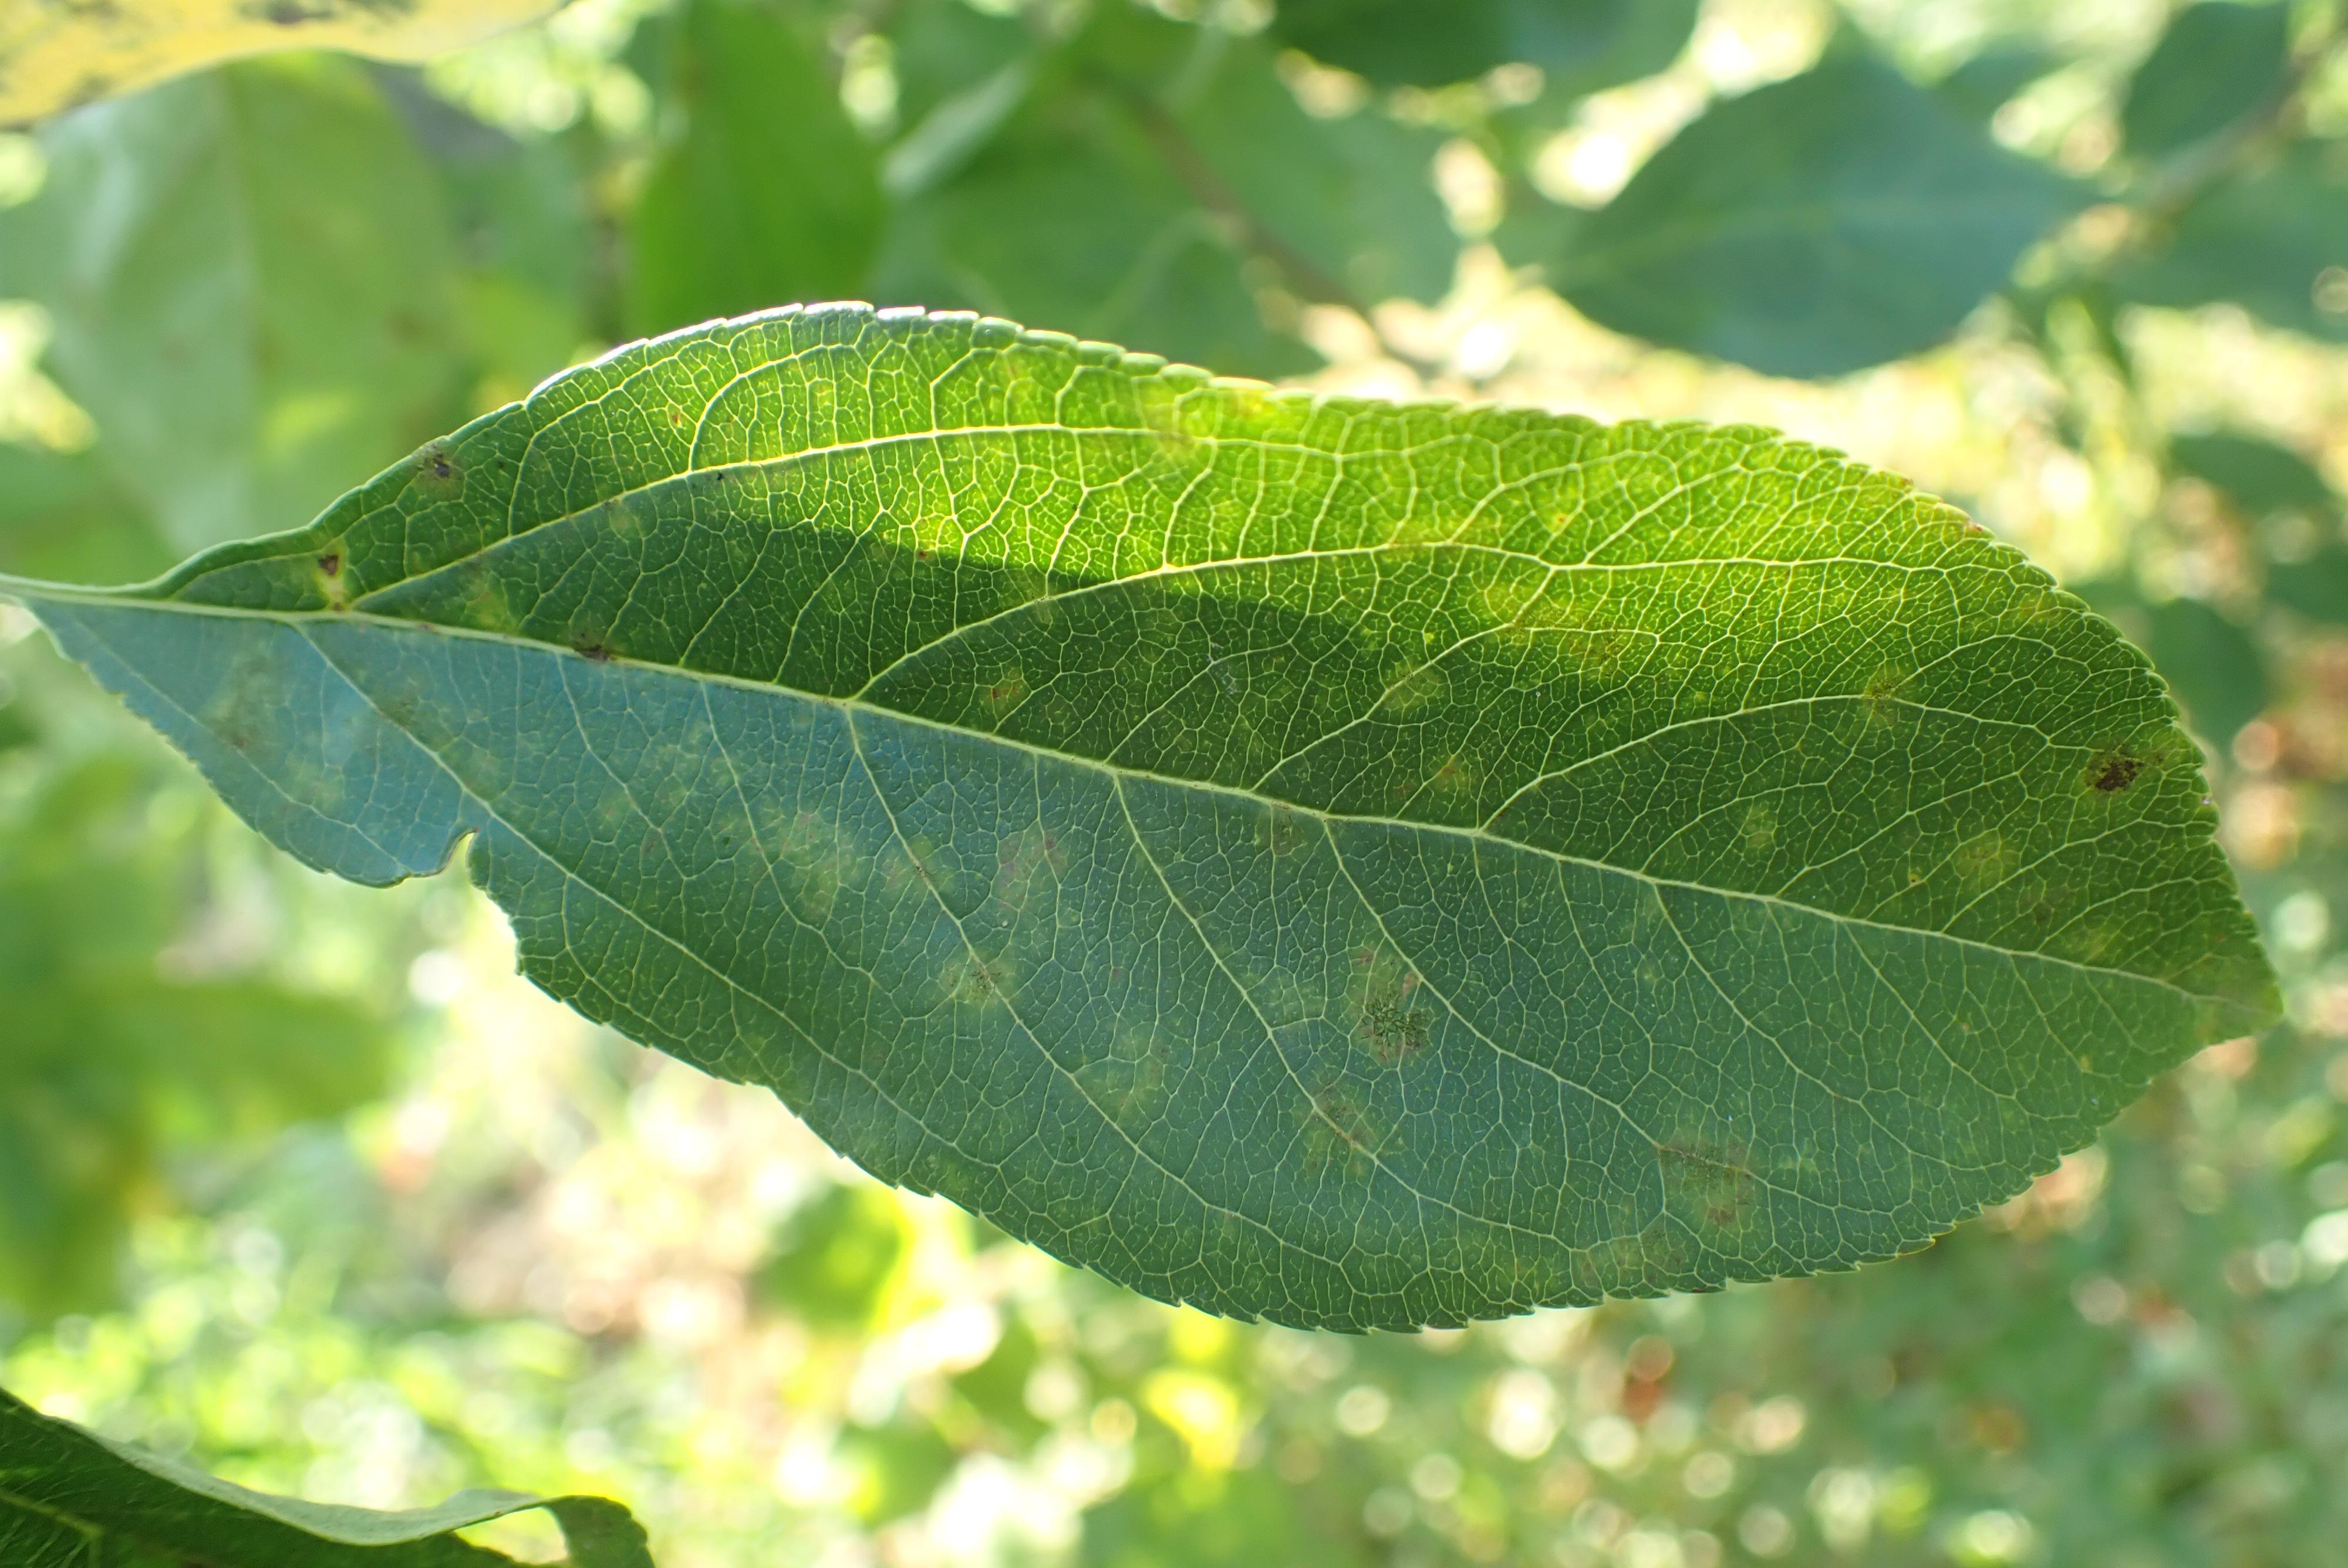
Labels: scab